Cima (wrestler)

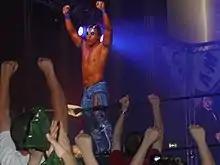
Cima during his ring entrance

Two days later, he defeated Masato Yoshino to become the new Open the Brave Gate Champion. On April 15, he, Gamma, and Kagetora won the Open the Triangle Gate Title from Shingo Takagi, Taku Iwasa, and Dragon Kid. They would eventually lose the belts to Masato Yoshino, BxB Hulk and Pac. He also challenged Open the Dream Gate Champion Naruki Doi to a Title vs. Title Match on July 19, and despite putting up a valiant effort, he lost the Brave Gate to Doi.